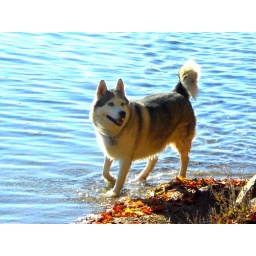
mika in the water by perston lake